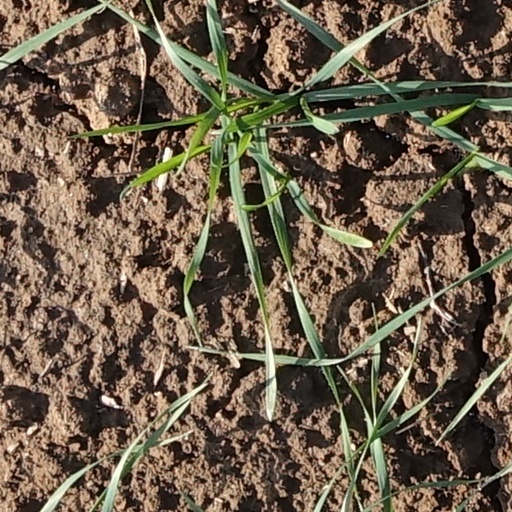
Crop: wheat